The Case for Impeachment

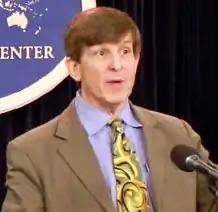
Allan Lichtman

In September 2016, Lichtman used a forecast model he had developed earlier to predict that Donald Trump would win the US presidential election. Lichtman had published the book "The Keys to the White House" in 1996 about a system he created, inspired by earthquake research, to predict the outcome of US presidential elections. His model accurately forecast the popular vote winner of all the US presidential elections from 1984 to 2012. Lichtman shared his 2016 election prediction in September in interviews with "The Washington Post" and "Morning Joe" on MSNBC. After his 2016 election prediction was borne out, President-elect Trump sent Lichtman a letter of thanks, writing: "Professor – Congrats – good call."